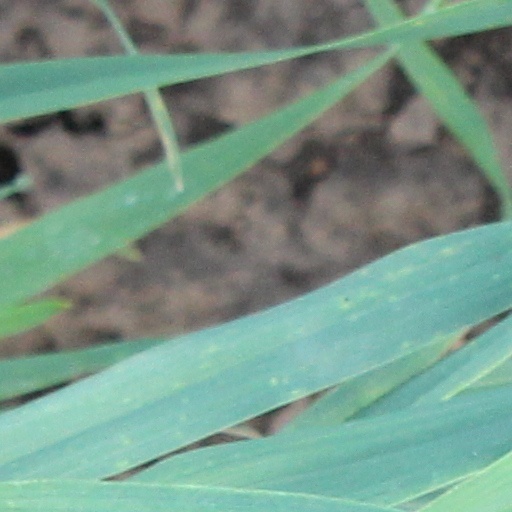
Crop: wheat